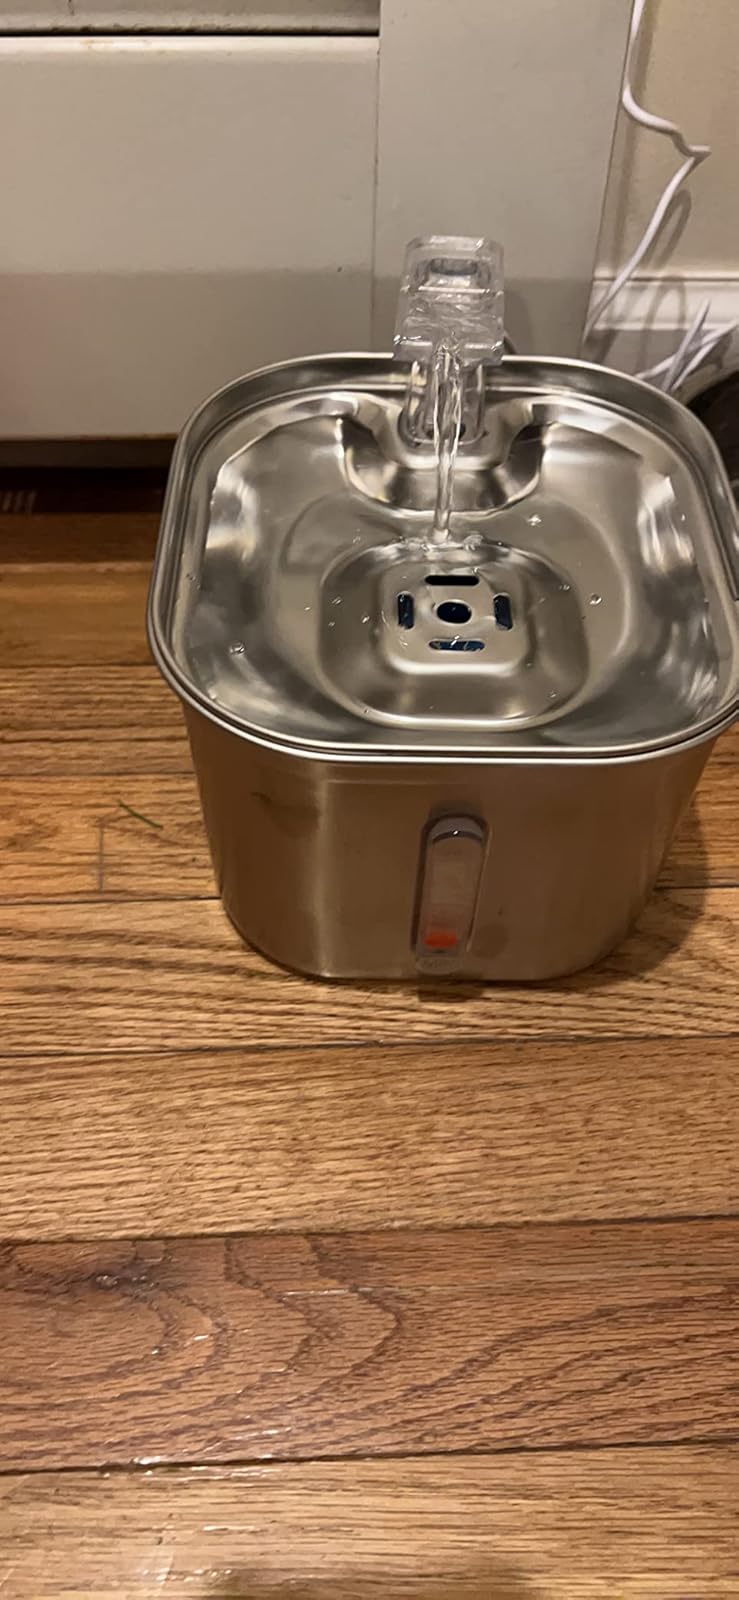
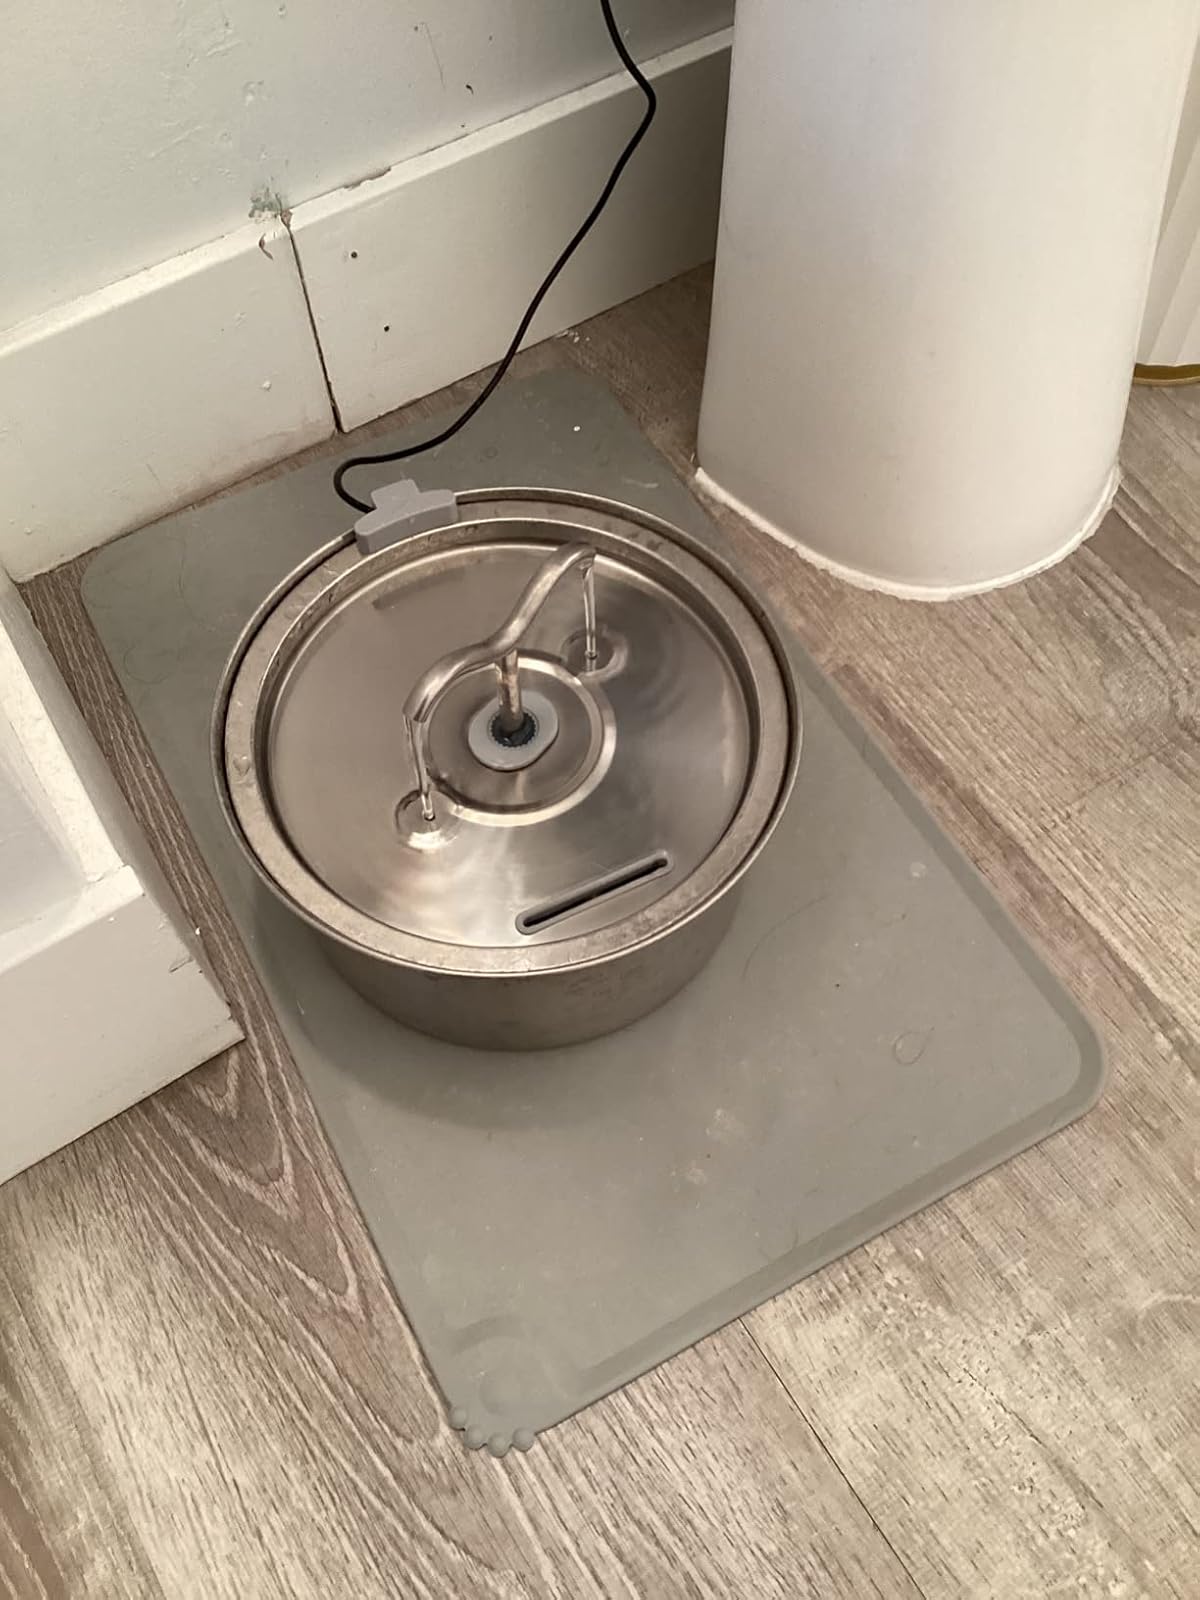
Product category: items_bowl
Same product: no